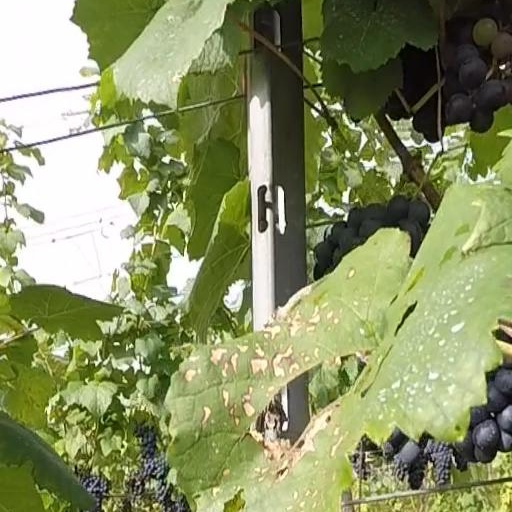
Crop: grape